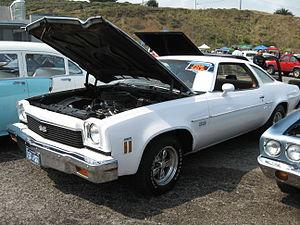
La Chevrolet Chevelle est une automobile du constructeur américain Chevrolet.
Drive, ou Sang-froid au Québec, est un thriller américain réalisé par Nicolas Winding Refn, sorti en 2011 et adapté du roman du même nom de James Sallis par Hossein Amini. Comme dans le livre, le film traite de la double vie d'un homme, interprété par Ryan Gosling, cascadeur le jour et chauffeur pour criminels la nuit. Le réalisateur a expliqué qu'il avait été influencé par Bullitt et Le Jour du fléau, et que Drive est un hommage à Alejandro Jodorowsky. La thématique du film est également largement inspirée de Driver.